Der Bund

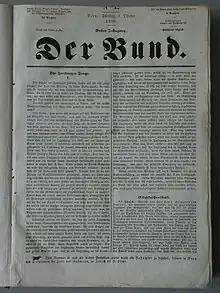
"Der Bund"'s first edition

The newspaper was founded by Franz Louis Jent, a bookseller from Solothurn and veteran of the "Freischarenzüge" the Liberal insurrections of 1844–45 that led to the 1847 Sonderbund War, a Swiss civil war. The newspaper's name, "Der Bund", translates as "The Union", but is also shorthand for the Swiss Confederation, the democratic federal state established in 1848 by the Liberal victors of the civil war.